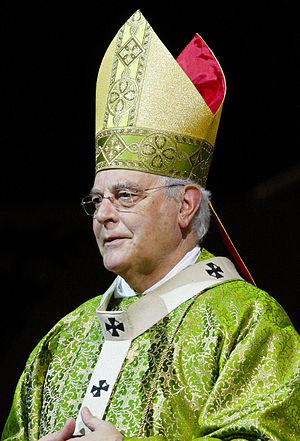
Carlos Amigo Vallejo, né le 23 août 1934 à Medina de Rioseco, dans la province de Valladolid, en Espagne, est un cardinal espagnol, franciscain et archevêque émérite de Séville depuis 2009.